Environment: real
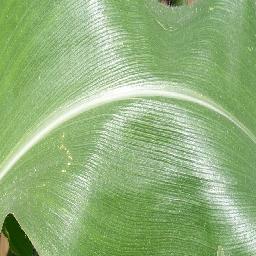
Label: healthy